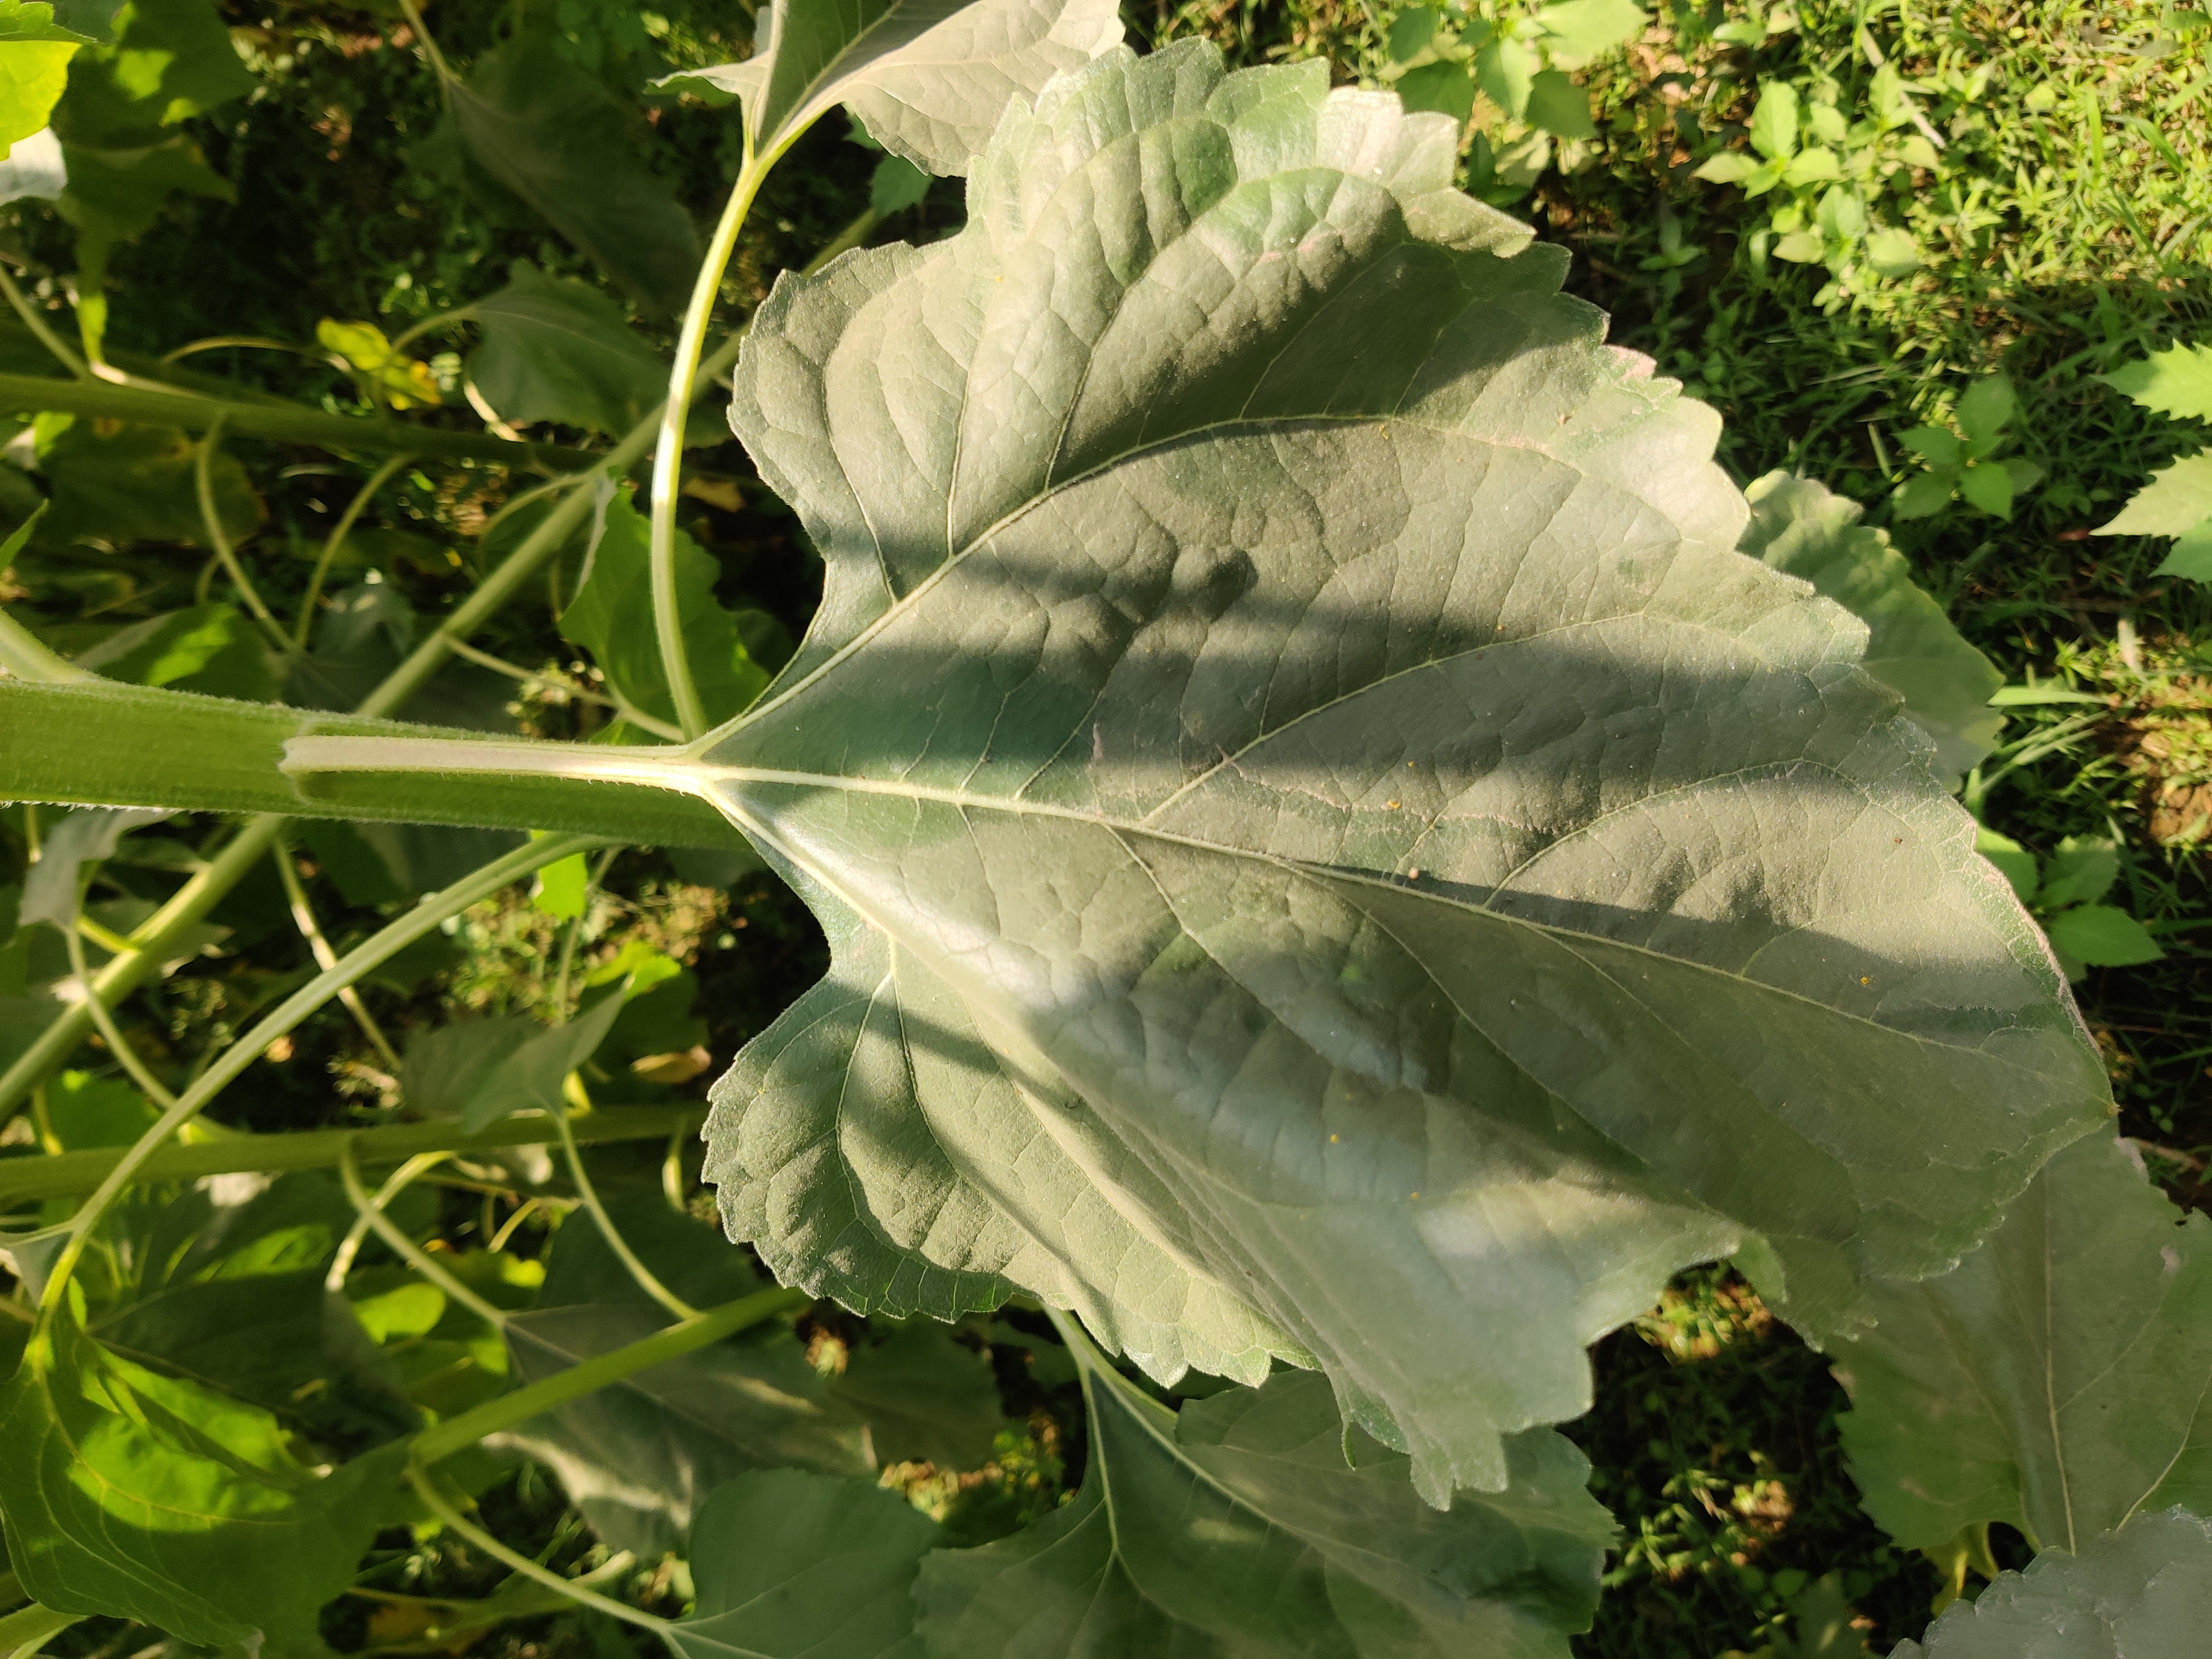
Label: Fresh_leaf